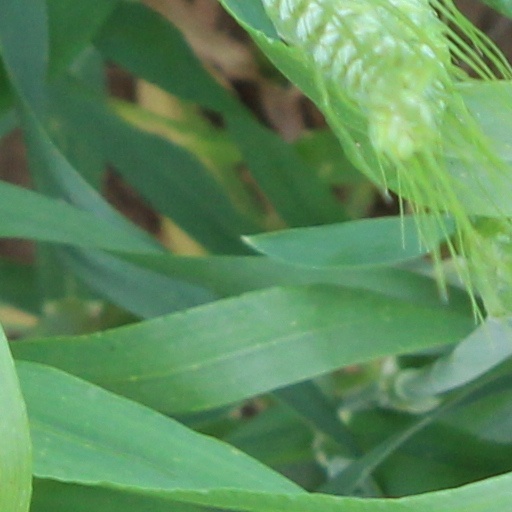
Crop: wheat